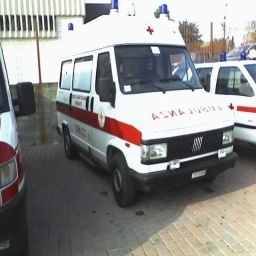
Label: ambulance